Buenos Aires Metropolitan Cathedral

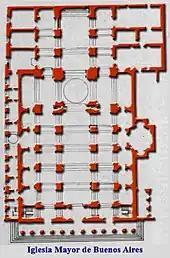
Plan of the cathedral complex

When Juan de Garay arrived from Asunción to found the city of La Trinidad y Puerto de Buenos Aires on June 11, 1580, he set aside for the main church or cathedral the same quarter of a city block that it occupies today. Two brothers from the Jesuit Order, architect one and bricklayer the other completed this first cathedral, as well as several other religious buildings of this early city. In the act of foundation, made by Juan de Garay, it is read: ""Being in this port of Santa María de Buenos Aires, which is in the Province of the Río de la Plata, again called Nueva Vizcaya, I make and found in the said seat and port a city, which 'local people' "[translating 'pueblo'] "with soldiers and people that I have and have brought for it, the church of which I put its dedication of the Holy Trinity, which is and will be the major parish church contained and marked in the square that I have made of the said city [...]"". Regarding the ecclesiastical jurisdiction, during this century the new city depended on, the diocese of the Río de la Plata (in today's Paraguay), created by Pope Paul III on July 1, 1547, with seat in Asunción.